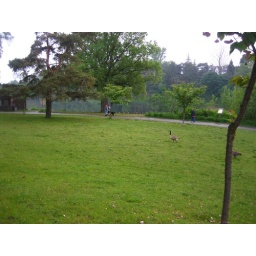
Canadian Geese graze on pink bloom petals and grass. I was surprised to see them eating pink petals in June.